Technical support scam

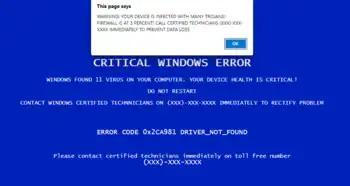
fake tech support scam popup

A technical support scam, or tech support scam, is a type of scam in which a scammer claims to offer a legitimate technical support service. Victims contact scammers in a variety of ways, often through fake pop-ups resembling error messages or via fake "help lines" advertised on websites owned by the scammers. Technical support scammers use social engineering and a variety of confidence tricks to persuade their victim of the presence of problems on their computer or mobile device, such as a malware infection, when there are no issues with the victim's device. The scammer will then persuade the victim to pay to fix the fictitious "problems" that they claim to have found. Payment is made to the scammer via gift cards or cryptocurrency, which are hard to trace and have few consumer protections in place.